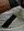
Number: 7